AGC Glass Europe

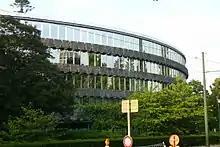
AGC Glass Office Portrait

AGC Glass Europe is an international glass manufacturing group based in Louvain-la-Neuve, Belgium, and the European branch of the AGC Inc. Group.